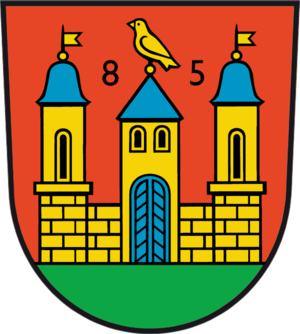
Peitz est une commune allemande de l'arrondissement de Spree-Neisse, Land de Brandebourg.